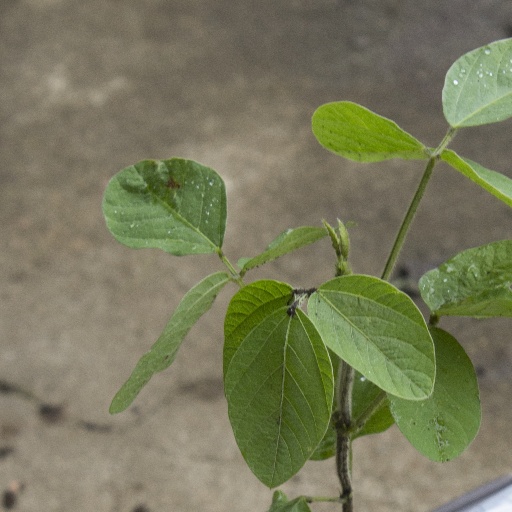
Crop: soybean